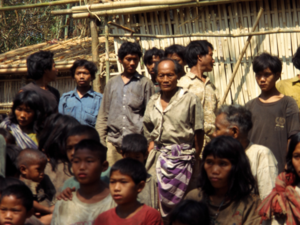
"Les Mlabri sont un peuple de chasseurs-cueilleurs autochtones vivant aux confins de la Thaïlande et du Laos. Leur nom Mlabri est une altération du mot khmu Mrabi, signifiant ""peuple de la forêt"".